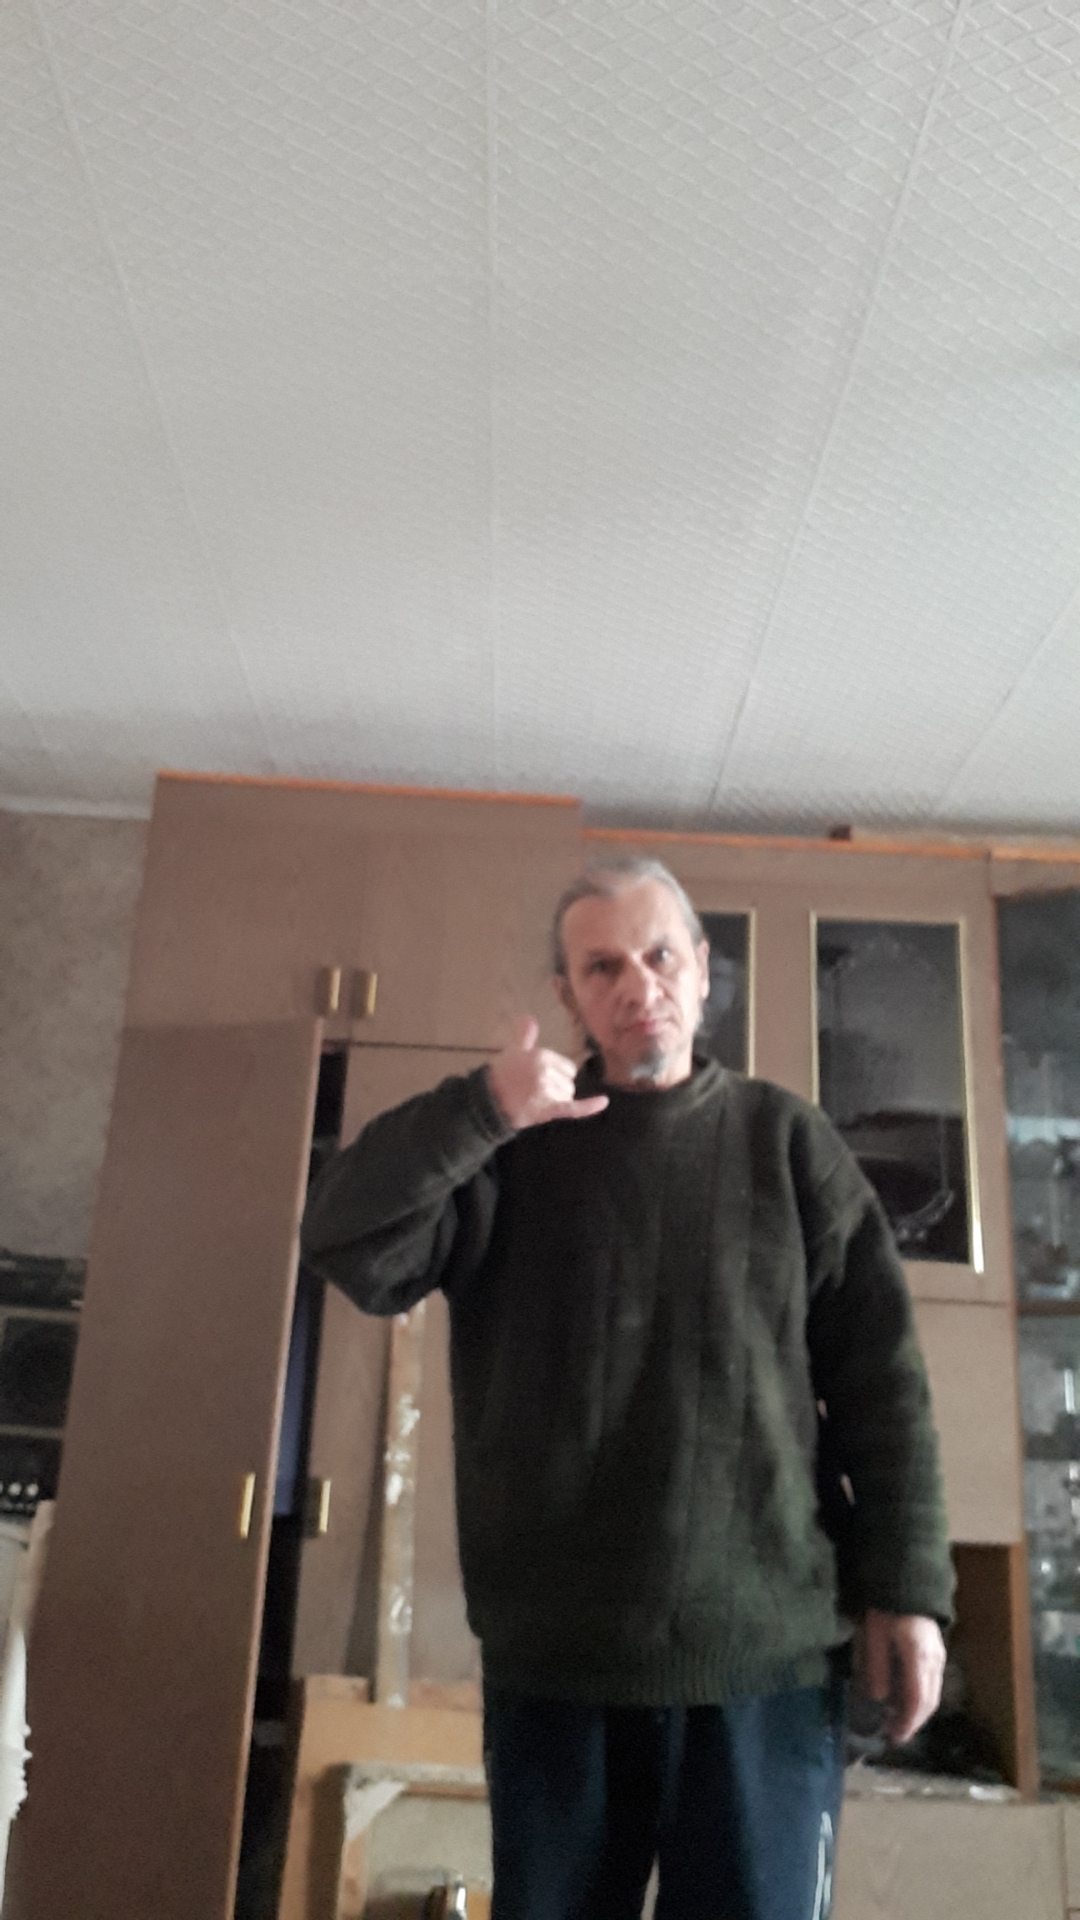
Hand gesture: call